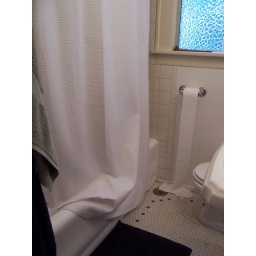
2nd day alone and I come home to this.  Barley has unwound the toilet paper and run rampant in the bathtub